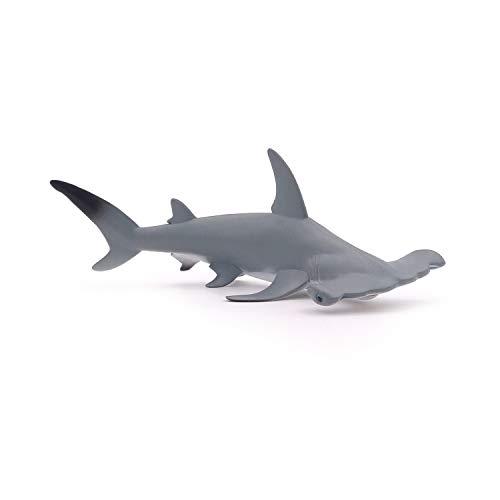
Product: Papo Marine Life Figure, Hammerhead Shark
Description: Easy To Recognize - The Hammerhead shark is an easily recognizable fish species with large flat protrusions on its head and with its eyes on the sides.
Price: $7.51
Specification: ProductDimensions:3.5x3.5x3.1inches|ItemWeight:2.4ounces|ShippingWeight:3.52ounces(Viewshippingratesandpolicies)|DomesticShipping:ItemcanbeshippedwithinU.S.|InternationalShipping:ThisitemcanbeshippedtoselectcountriesoutsideoftheU.S.LearnMore|ASIN:B004JQIVHK|Itemmodelnumber:56010|Manufacturerrecommendedage:36months-15years